Quakertown Historic District

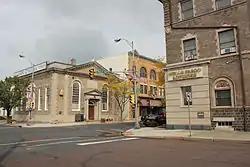
Quakertown Historic District

The Quakertown Historic District is a historic district which includes most of Quakertown, Pennsylvania. It encompasses, 386 acres and 2,197 contributing buildings.